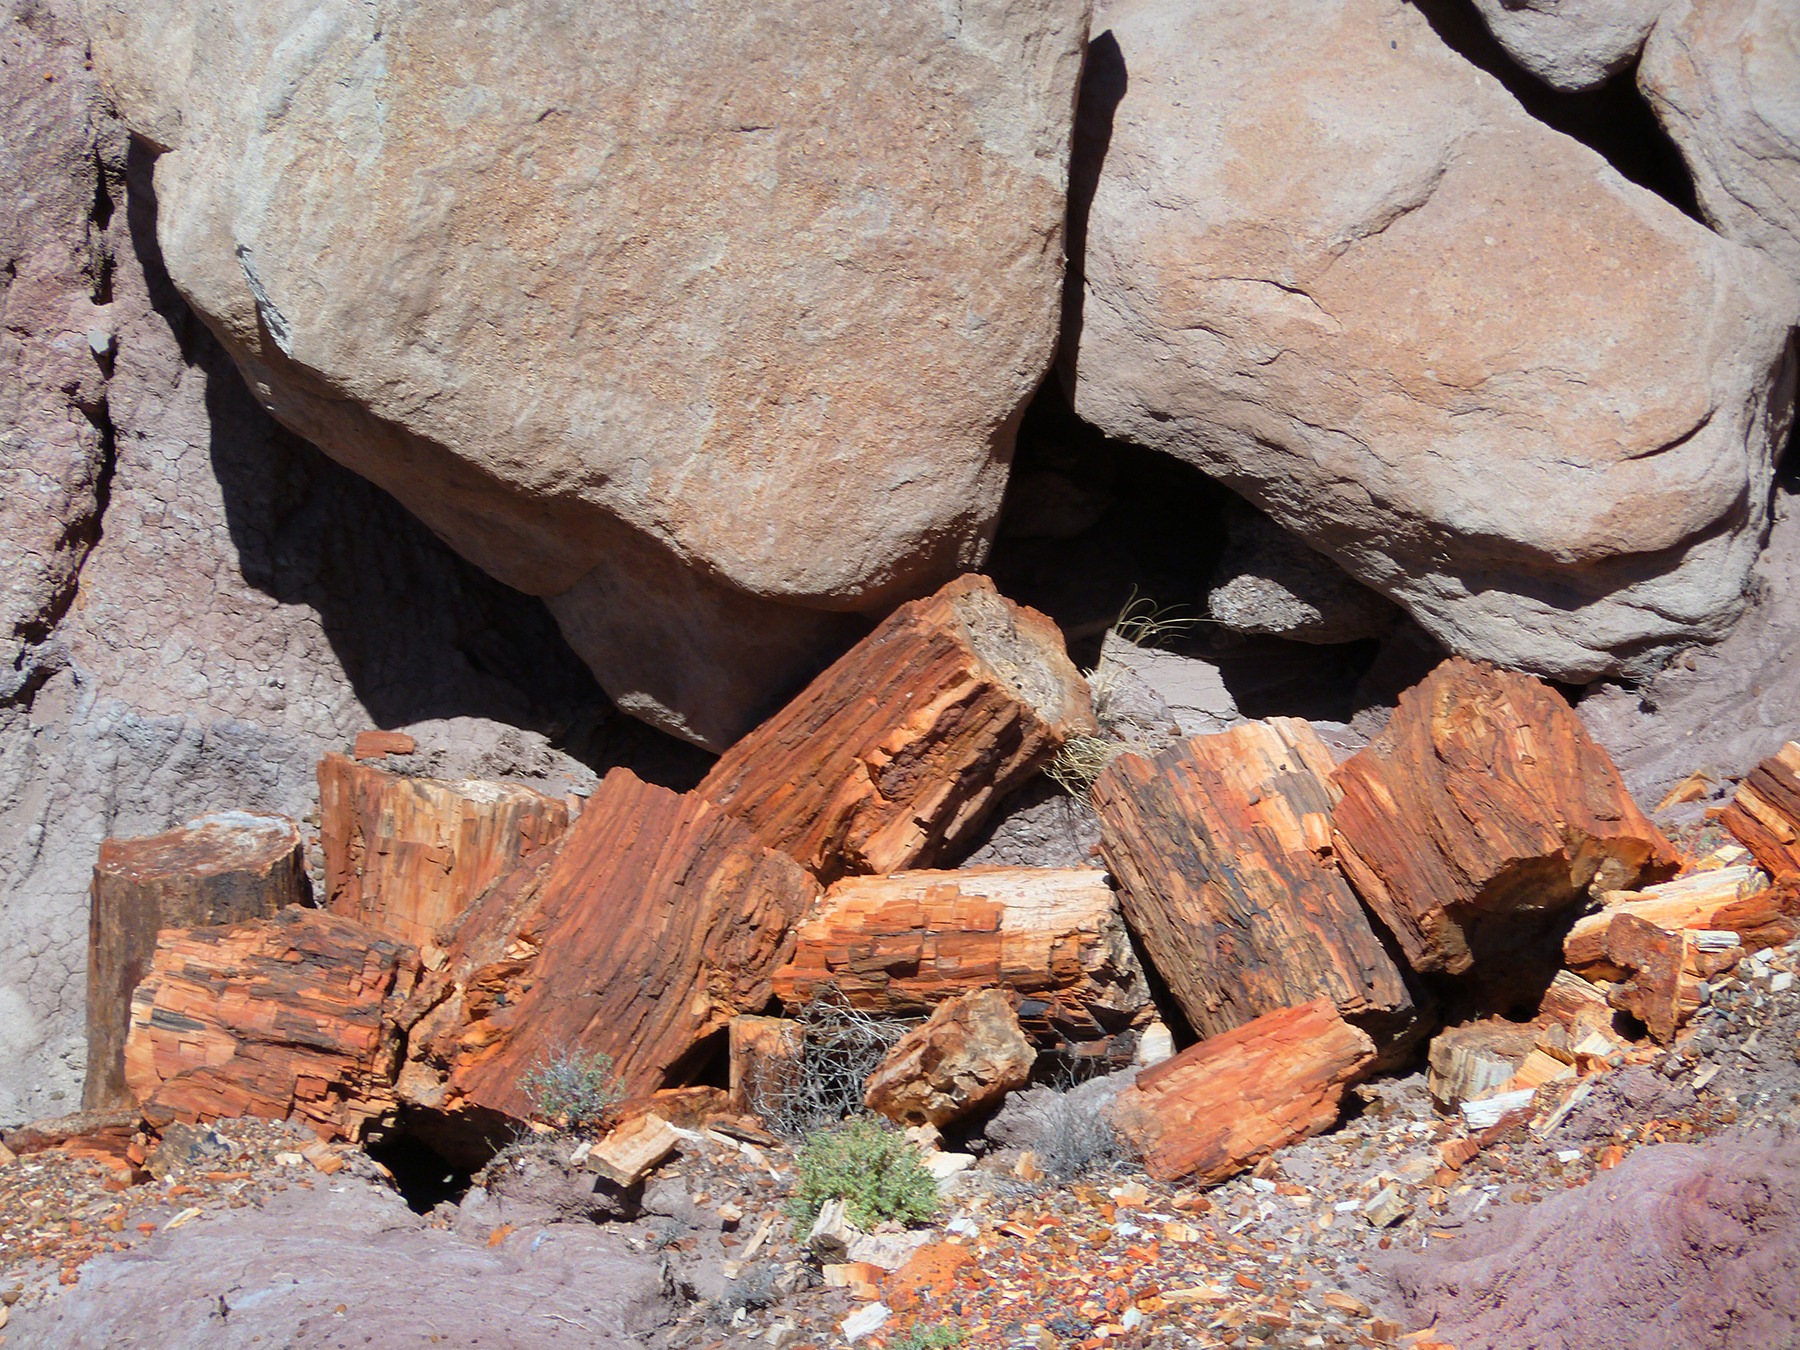
nature, rock, wood, desert, trunk, formation, dry, usa, soil, material, erosion, arizona, rocks, geology, hot, boulder, tourist attraction, petrified, petrified wood, petrified forest national park, opal wood, fossil wood, silicified wood, wood opal